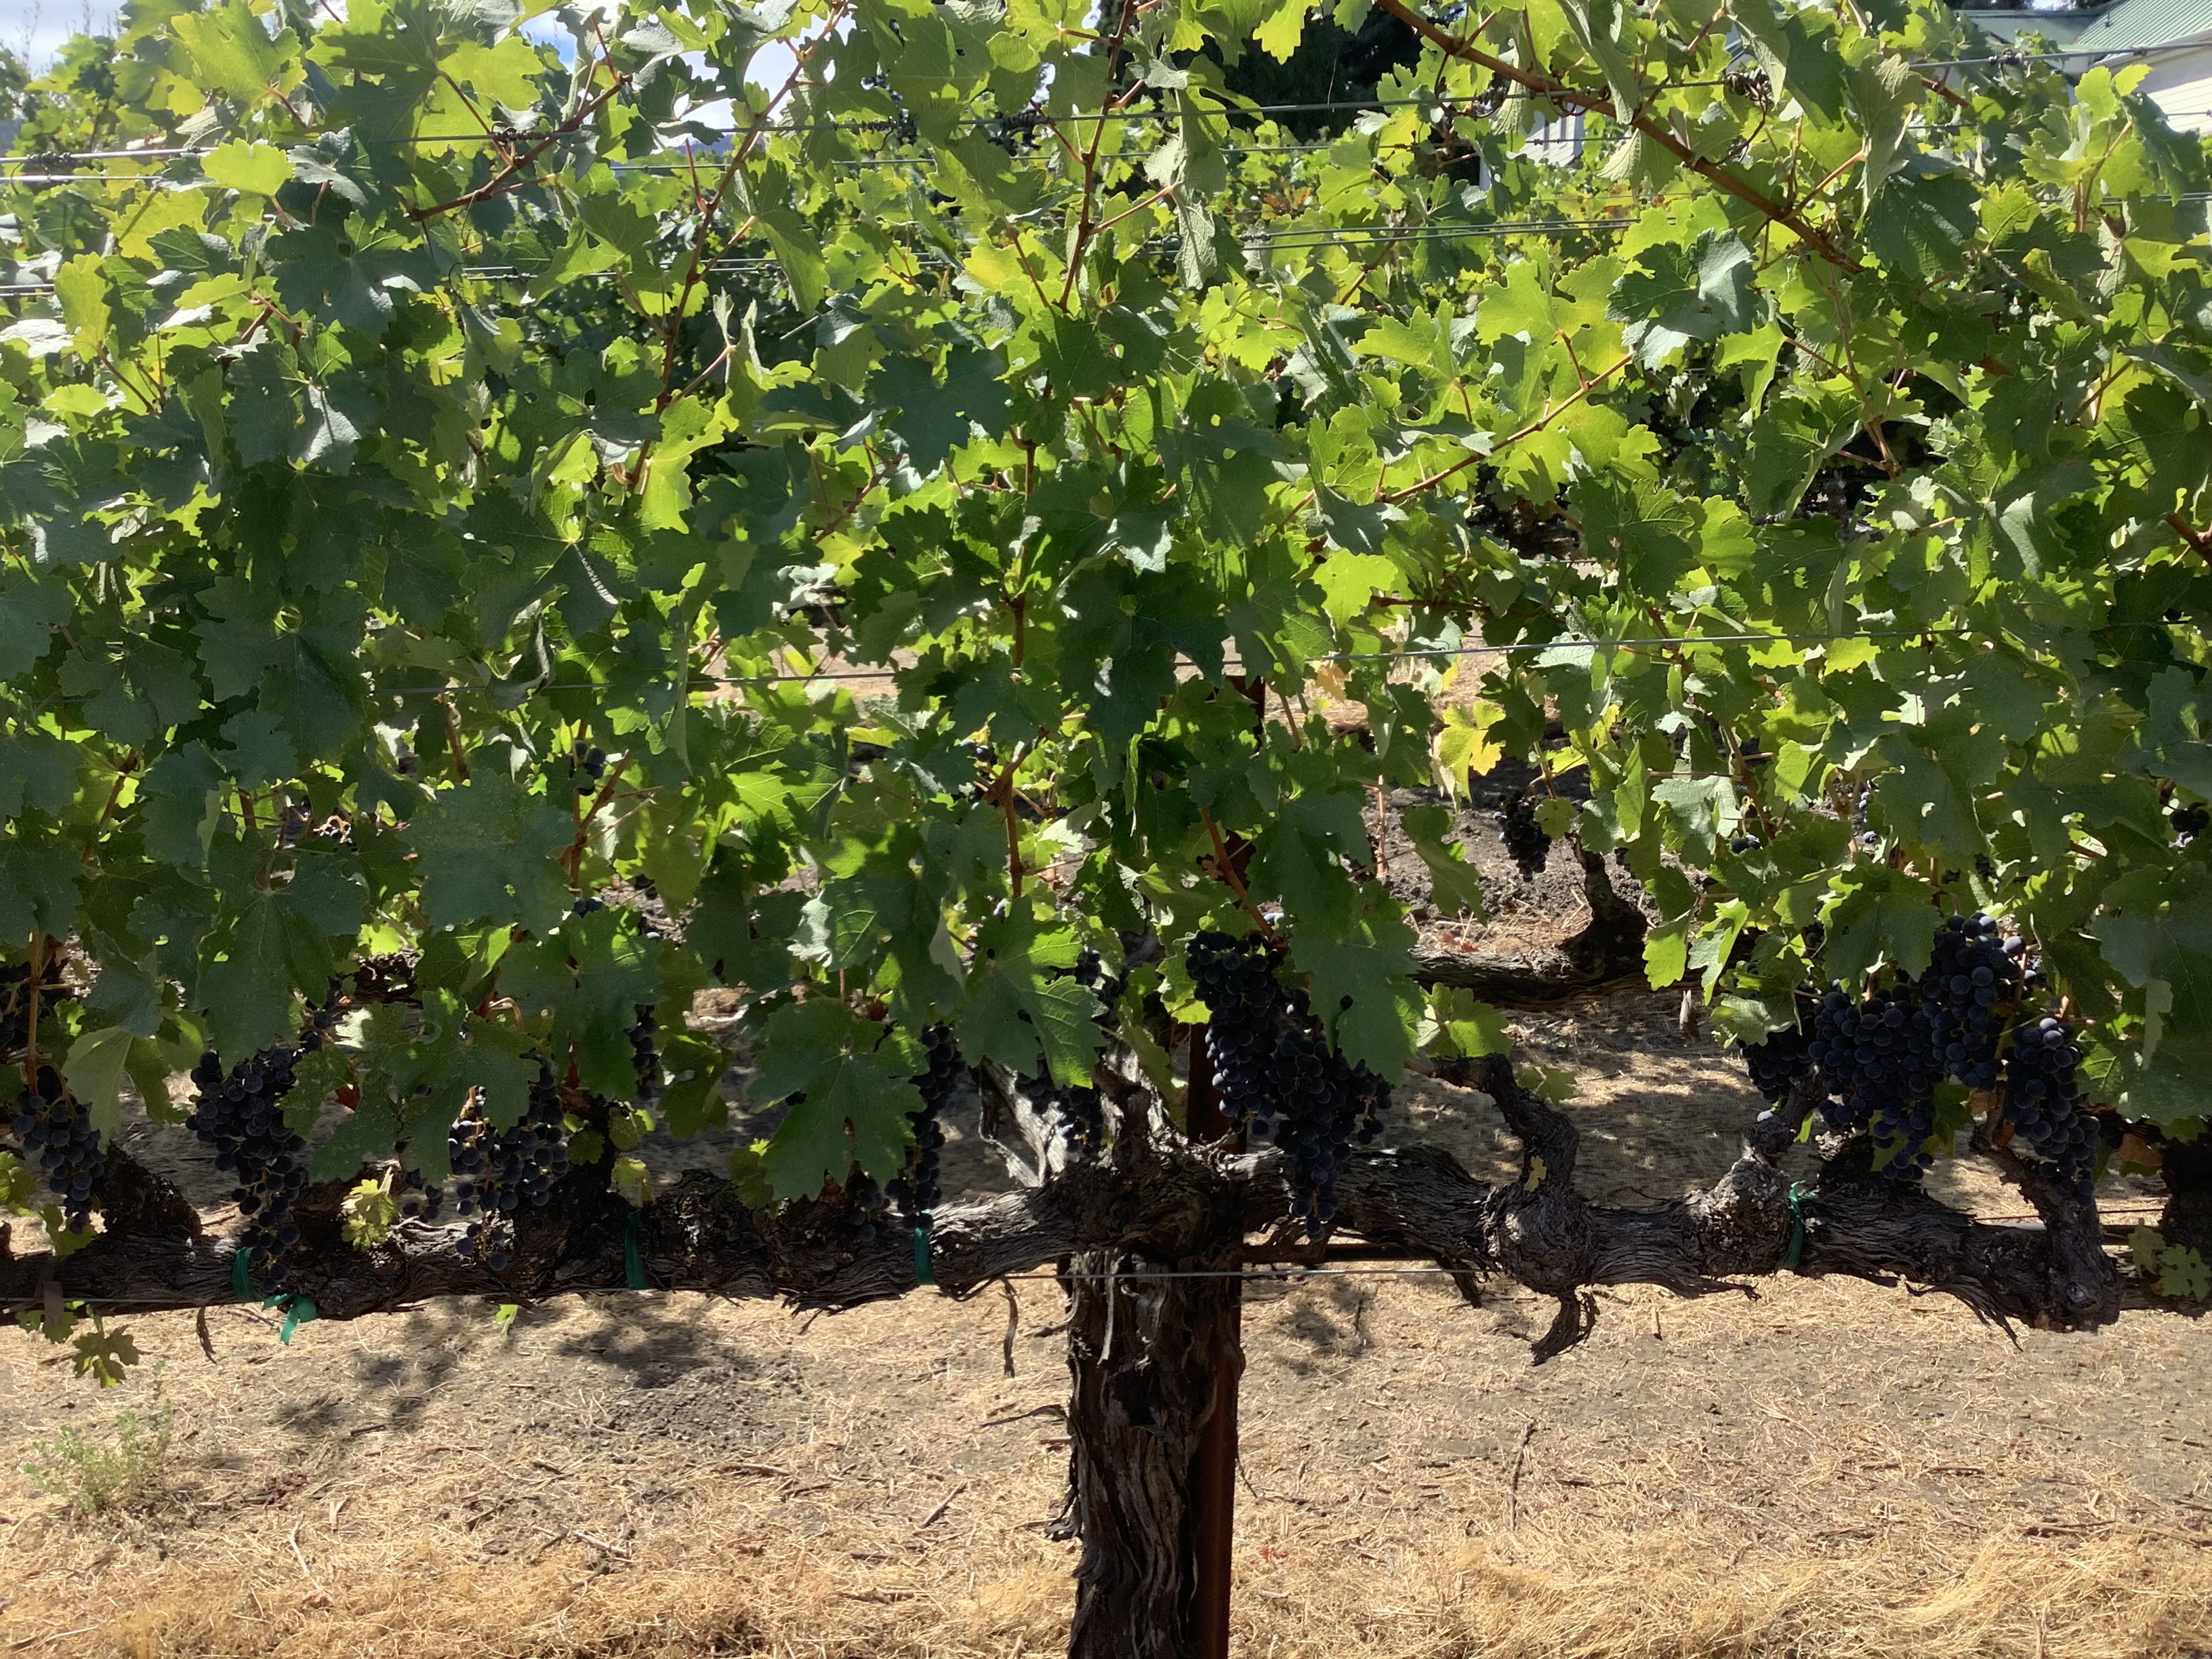
Label: No Virus